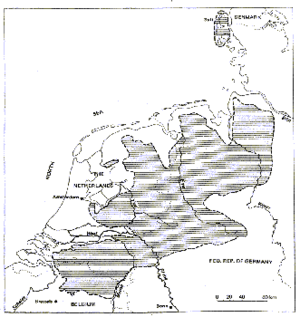
Anthrosol
Anthrosol udbredelse i det nordvestlige europa.
Anthrosol er kulturjord, som har været dyrket gennem længere tid. Den har et højt indhold af humus, gødningsstoffer, og der findes tit potteskår, murbrokker og andre spor efter mennesker i jorden. Typen dannes ved lang tids landbrugsdrift med gødskning og tilførsel af møg eller andet affald. Denne jordbrundstype er almindelig omkring landsbyer og gårde i hele Danmark.